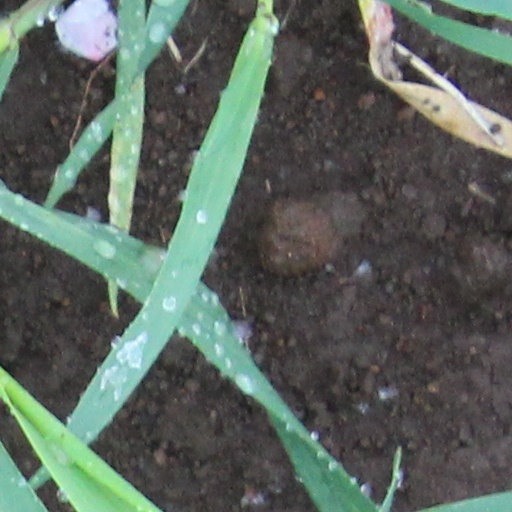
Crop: wheat